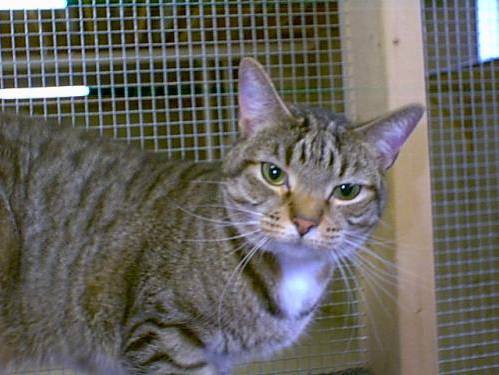
Label: cat